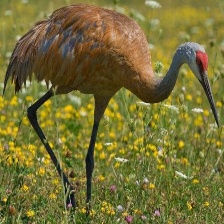
Species: SANDHILL CRANE
Scientific name: GRUS CANADENSIS
ImageNet parent category: crane